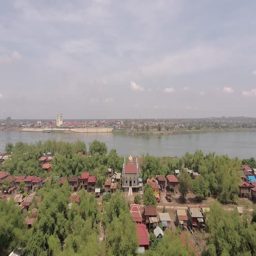
aerial drone shot : low flying over a mosque located in a small rural village along the riverside